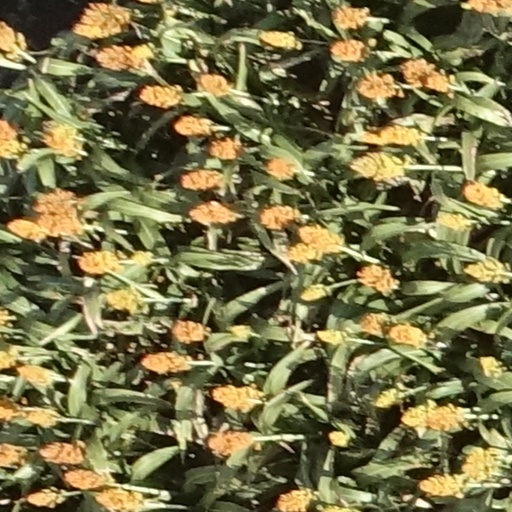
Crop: sorghum